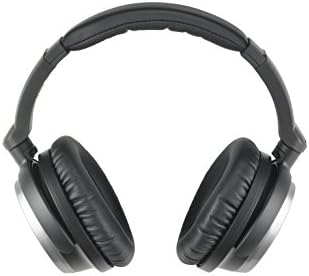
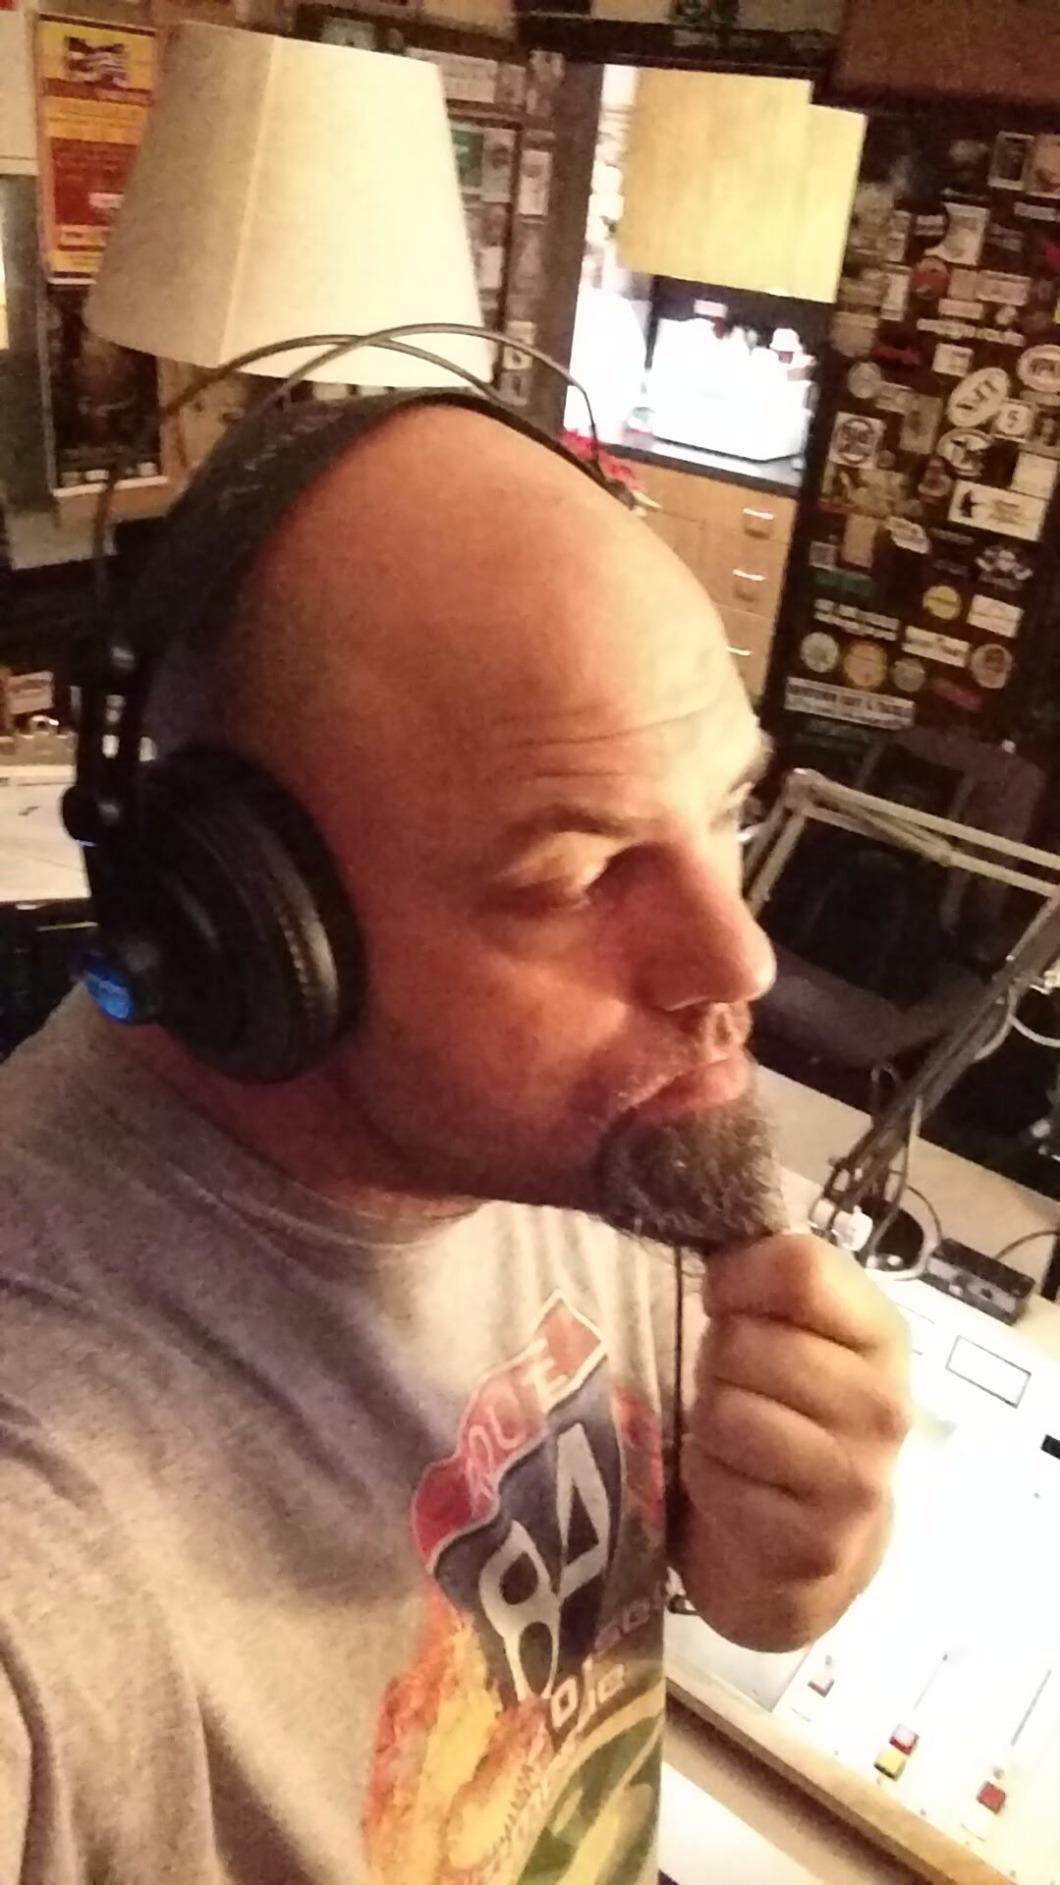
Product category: headphones
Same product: no